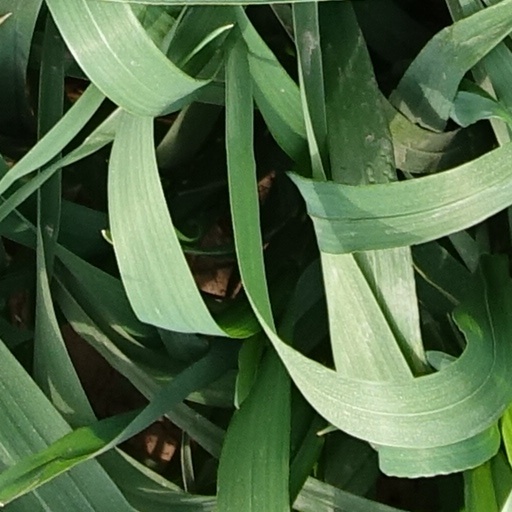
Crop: wheat